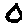
Label: 0